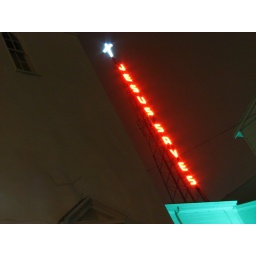
a church in oakland, california - with an unusually large towering neon message and cross on it's roof top